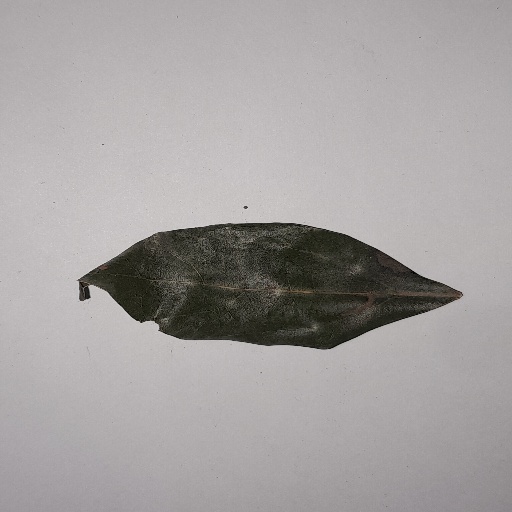
Species: Camphor
Leaf condition: Bacterial Spot